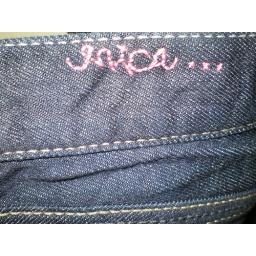
My name in pink thread on the bag waistband of jeans